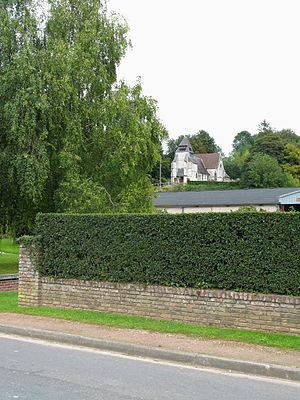
Fieffes-Montrelet est une commune française située dans le département de la Somme, en région Hauts-de-France.